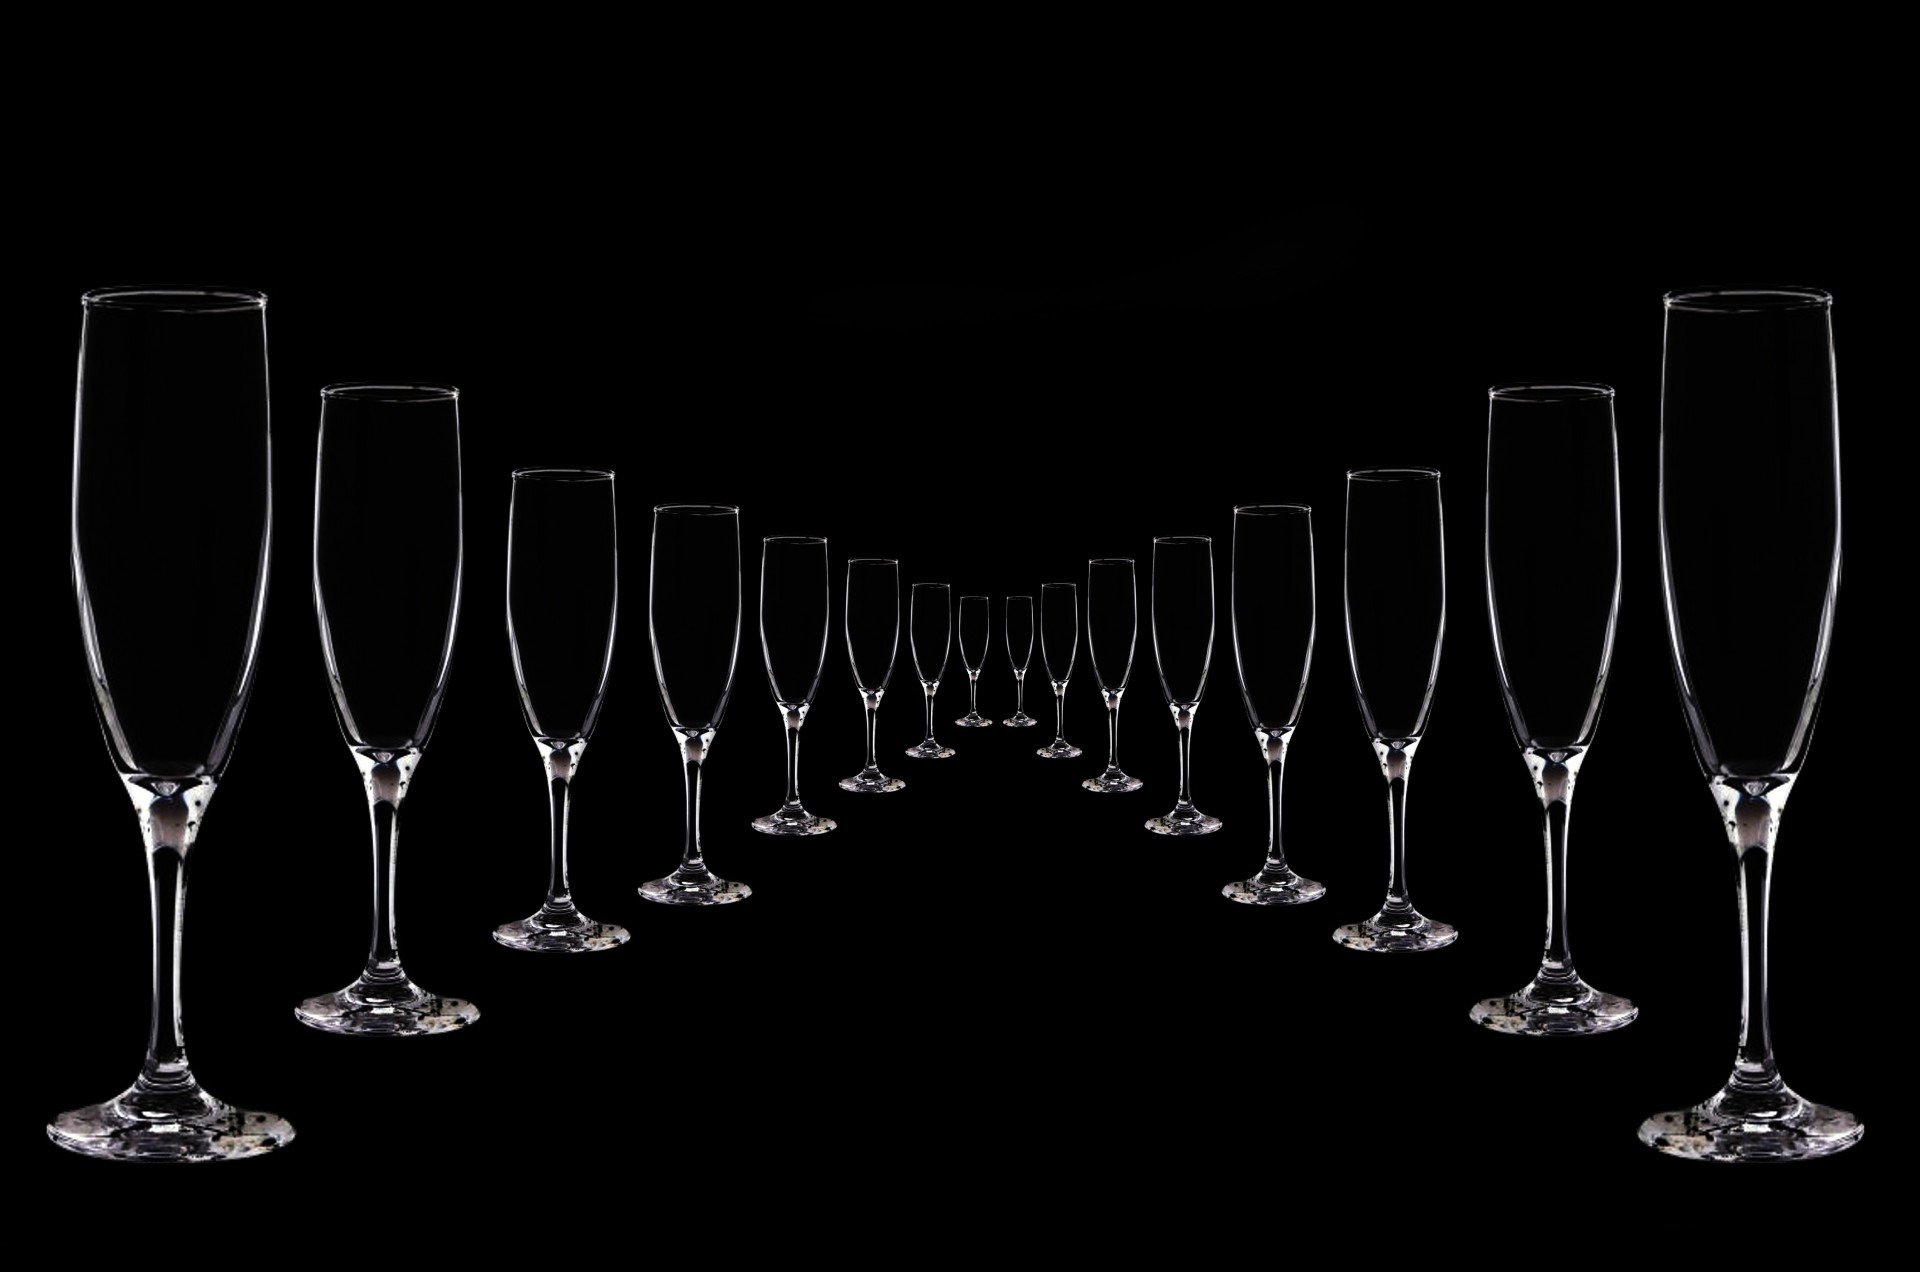
black and white, wine, glass, reflection, beverage, bottle, empty, christmas, red wine, tableware, new year, material, wine bottle, glass bottle, wine glass, transparent, background, glasses, conceptual, concept, champagne, crystal, nobody, new years eve, champagne glasses, stemware, studio shot, still life photography, monochrome photography, drinkware, champagne stemware